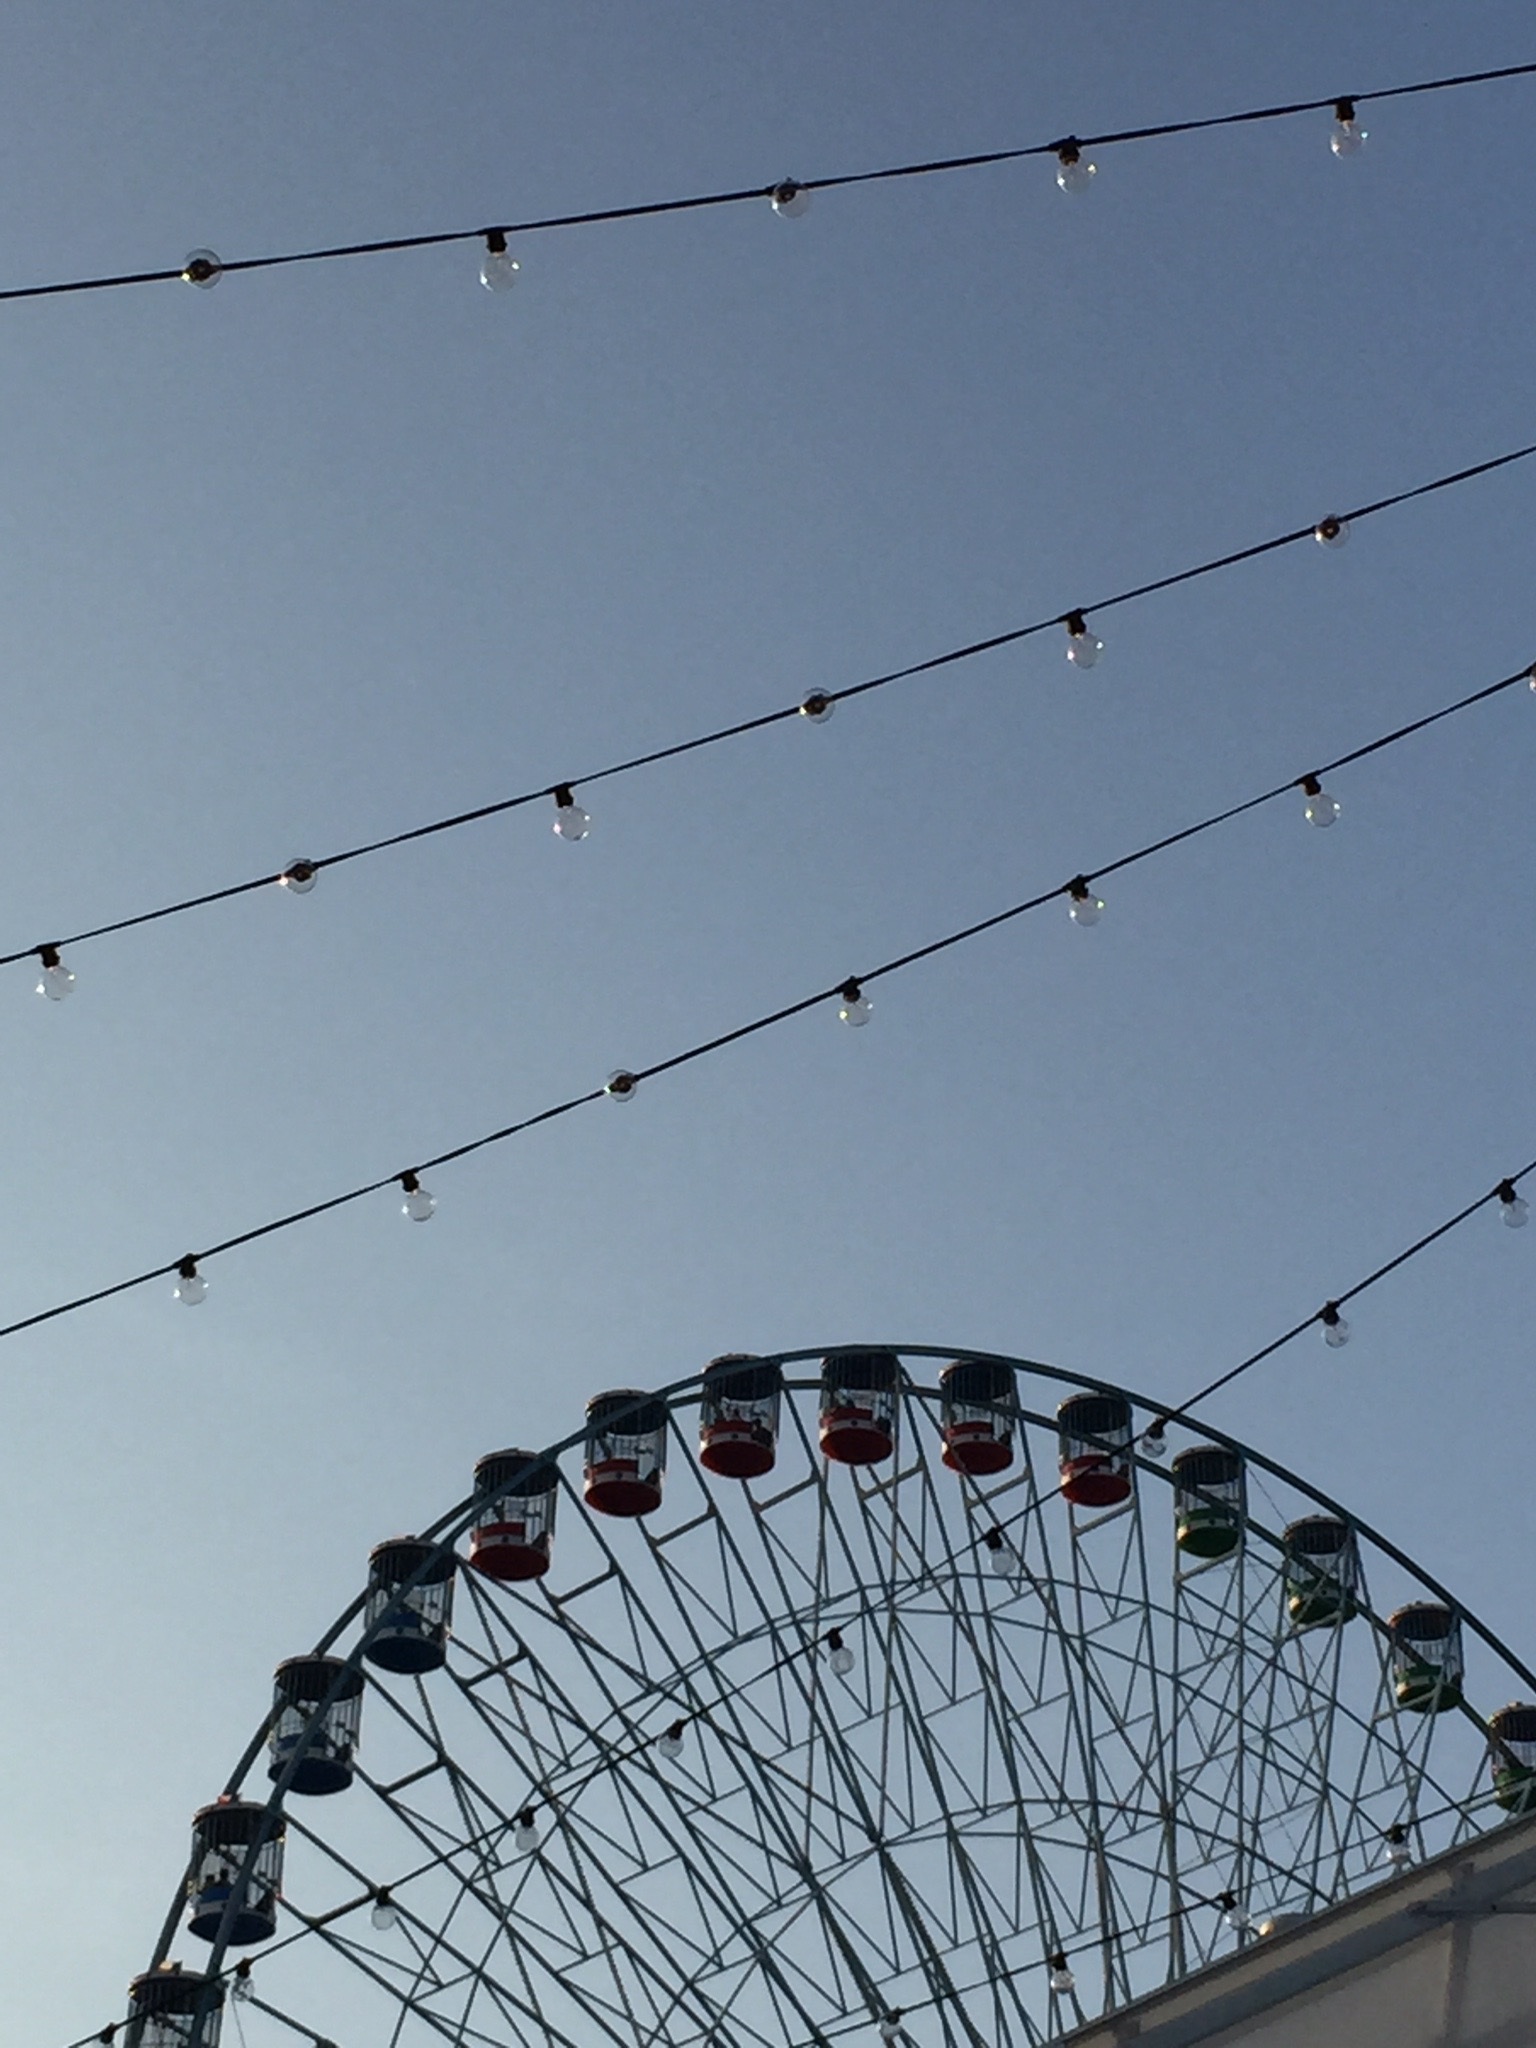
line, mast, electricity, shape, outdoor structure, overhead power line